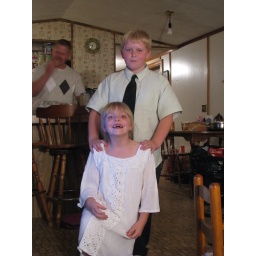
They are my niece and nephew. You can see my brother eating in the back ground